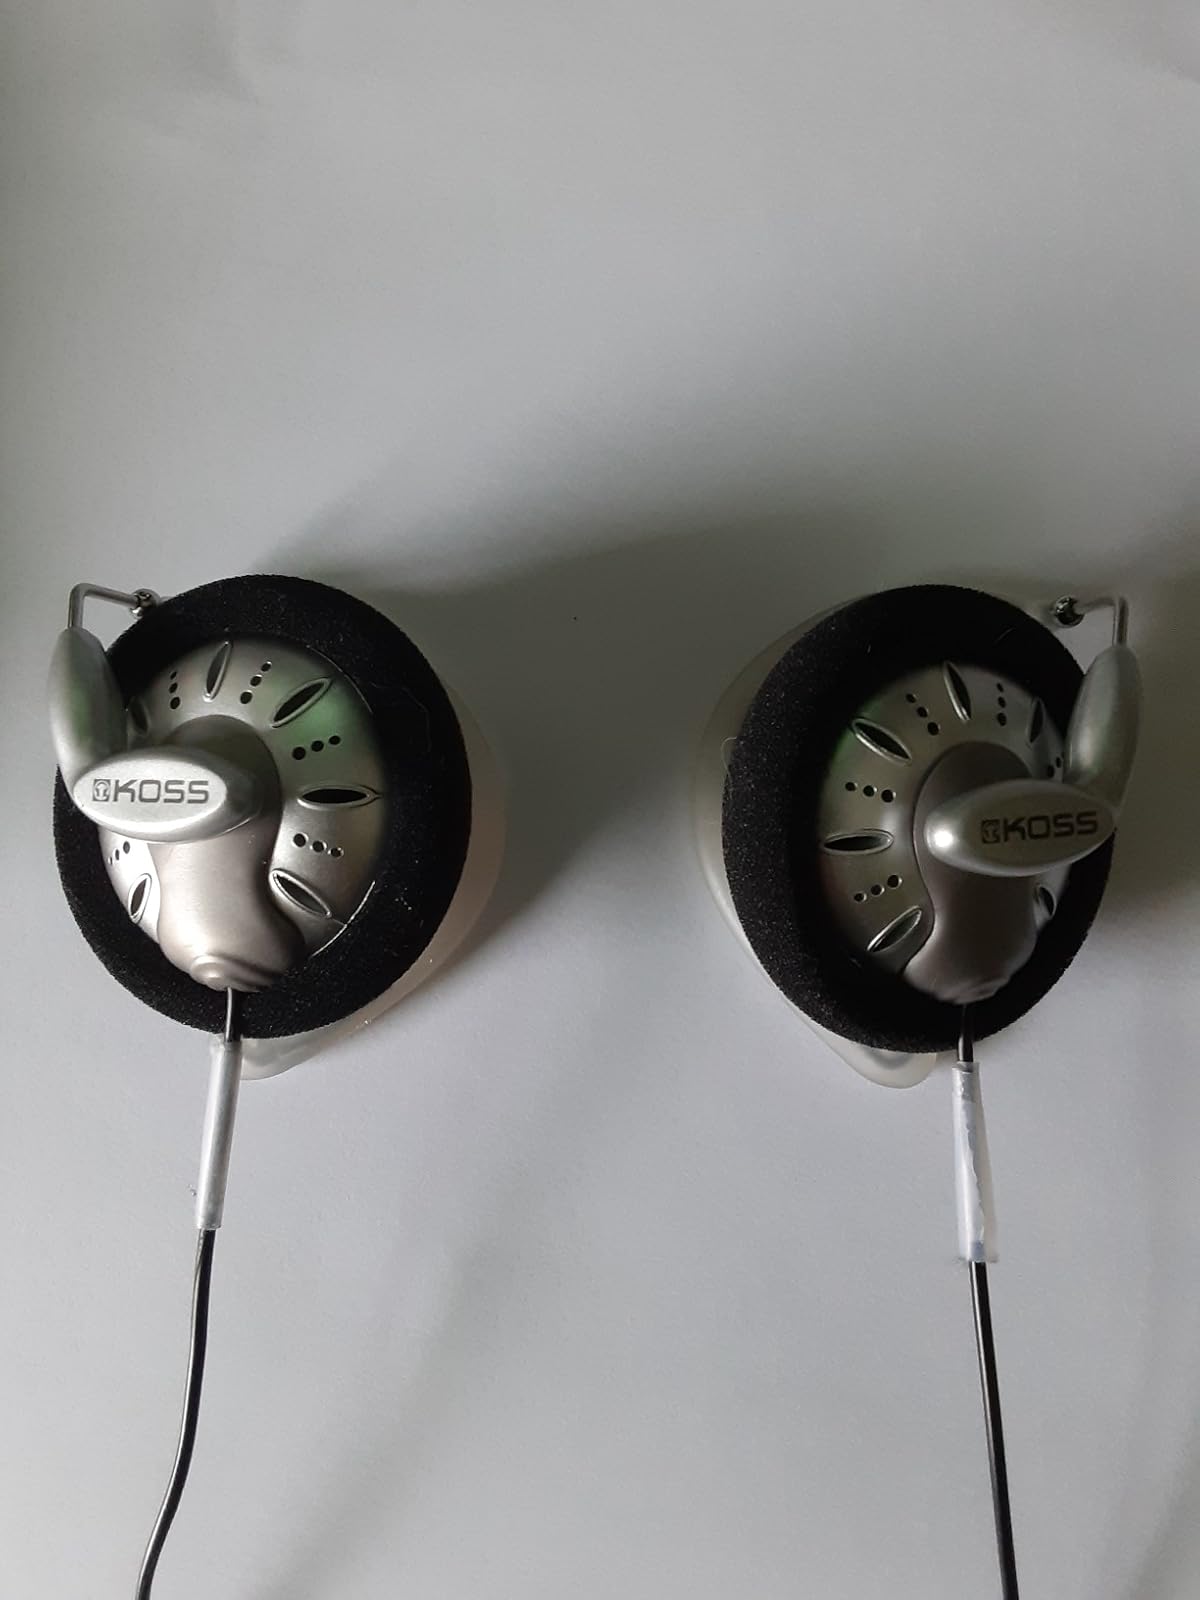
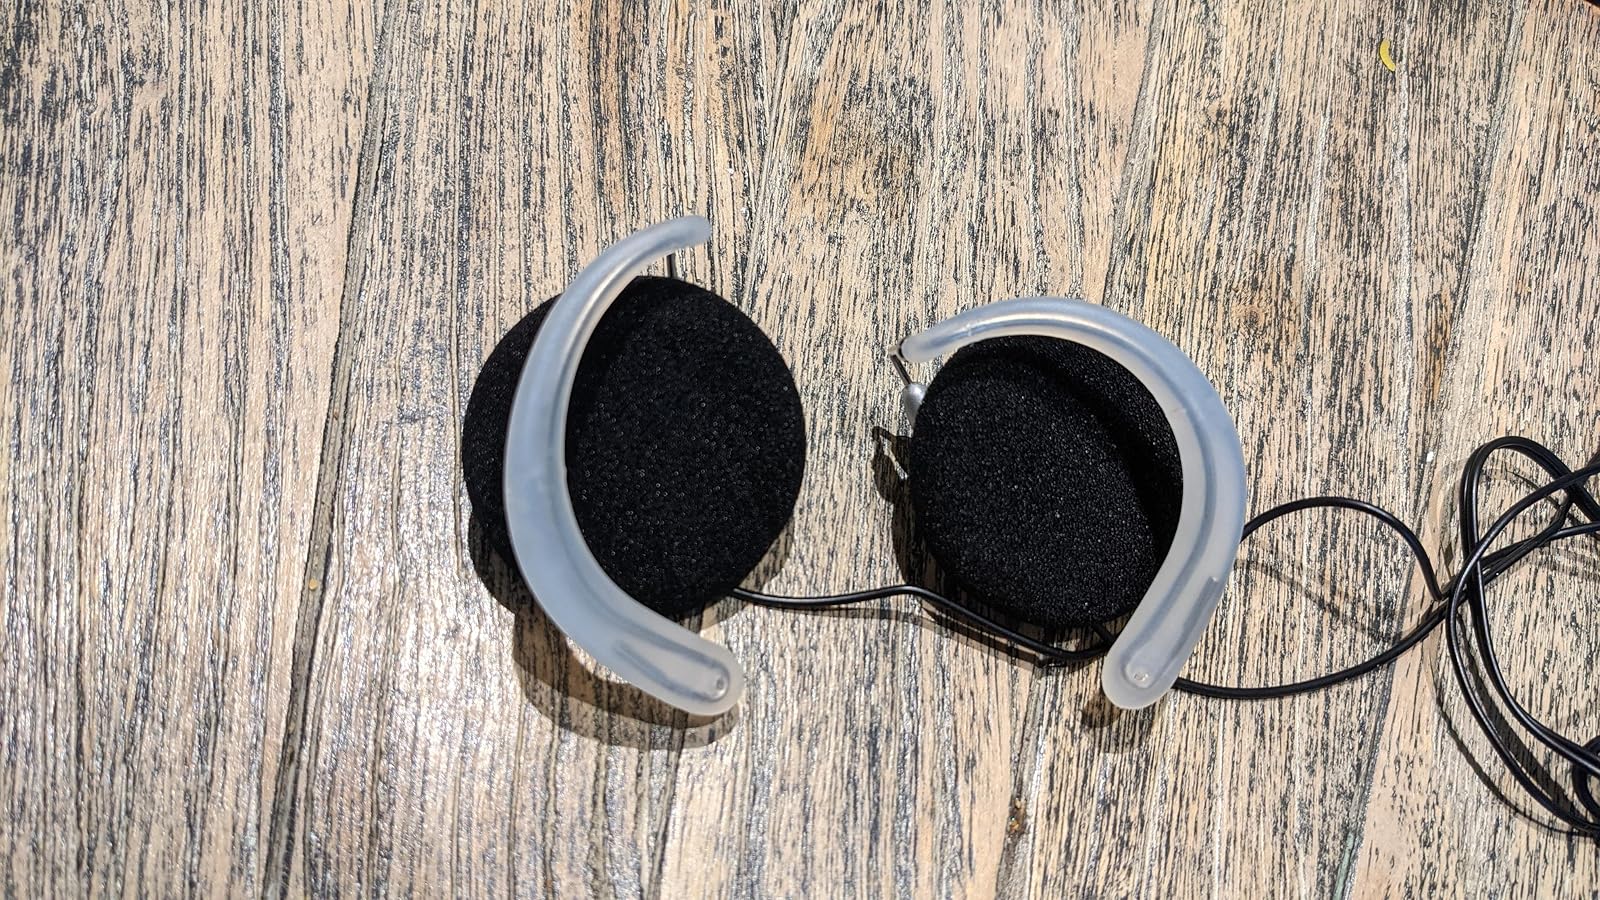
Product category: headphones
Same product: yes